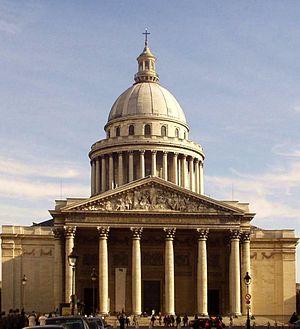
Jacques-Germain Soufflot est un grand architecte français qui a exercé une profonde influence sur le mouvement néoclassique.
La ligne B du RER d'Île-de-France, plus souvent simplement nommée RER B, est une ligne du réseau express régional d'Île-de-France qui traverse l'agglomération parisienne selon un axe nord-est / sud-ouest, avec deux embranchements. Elle relie Aéroport Charles-de-Gaulle 2 TGV et Mitry - Claye au nord-est à Robinson et à Saint-Rémy-lès-Chevreuse au sud, en passant par le cœur de Paris. À l'origine se trouvait la ligne de Sceaux, inaugurée au milieu du XIXᵉ siècle et qui par prolongements successifs, reliait la gare du Luxembourg à Saint-Rémy-lès-Chevreuse.
Voici la liste des personnes citées au Panthéon de Paris.